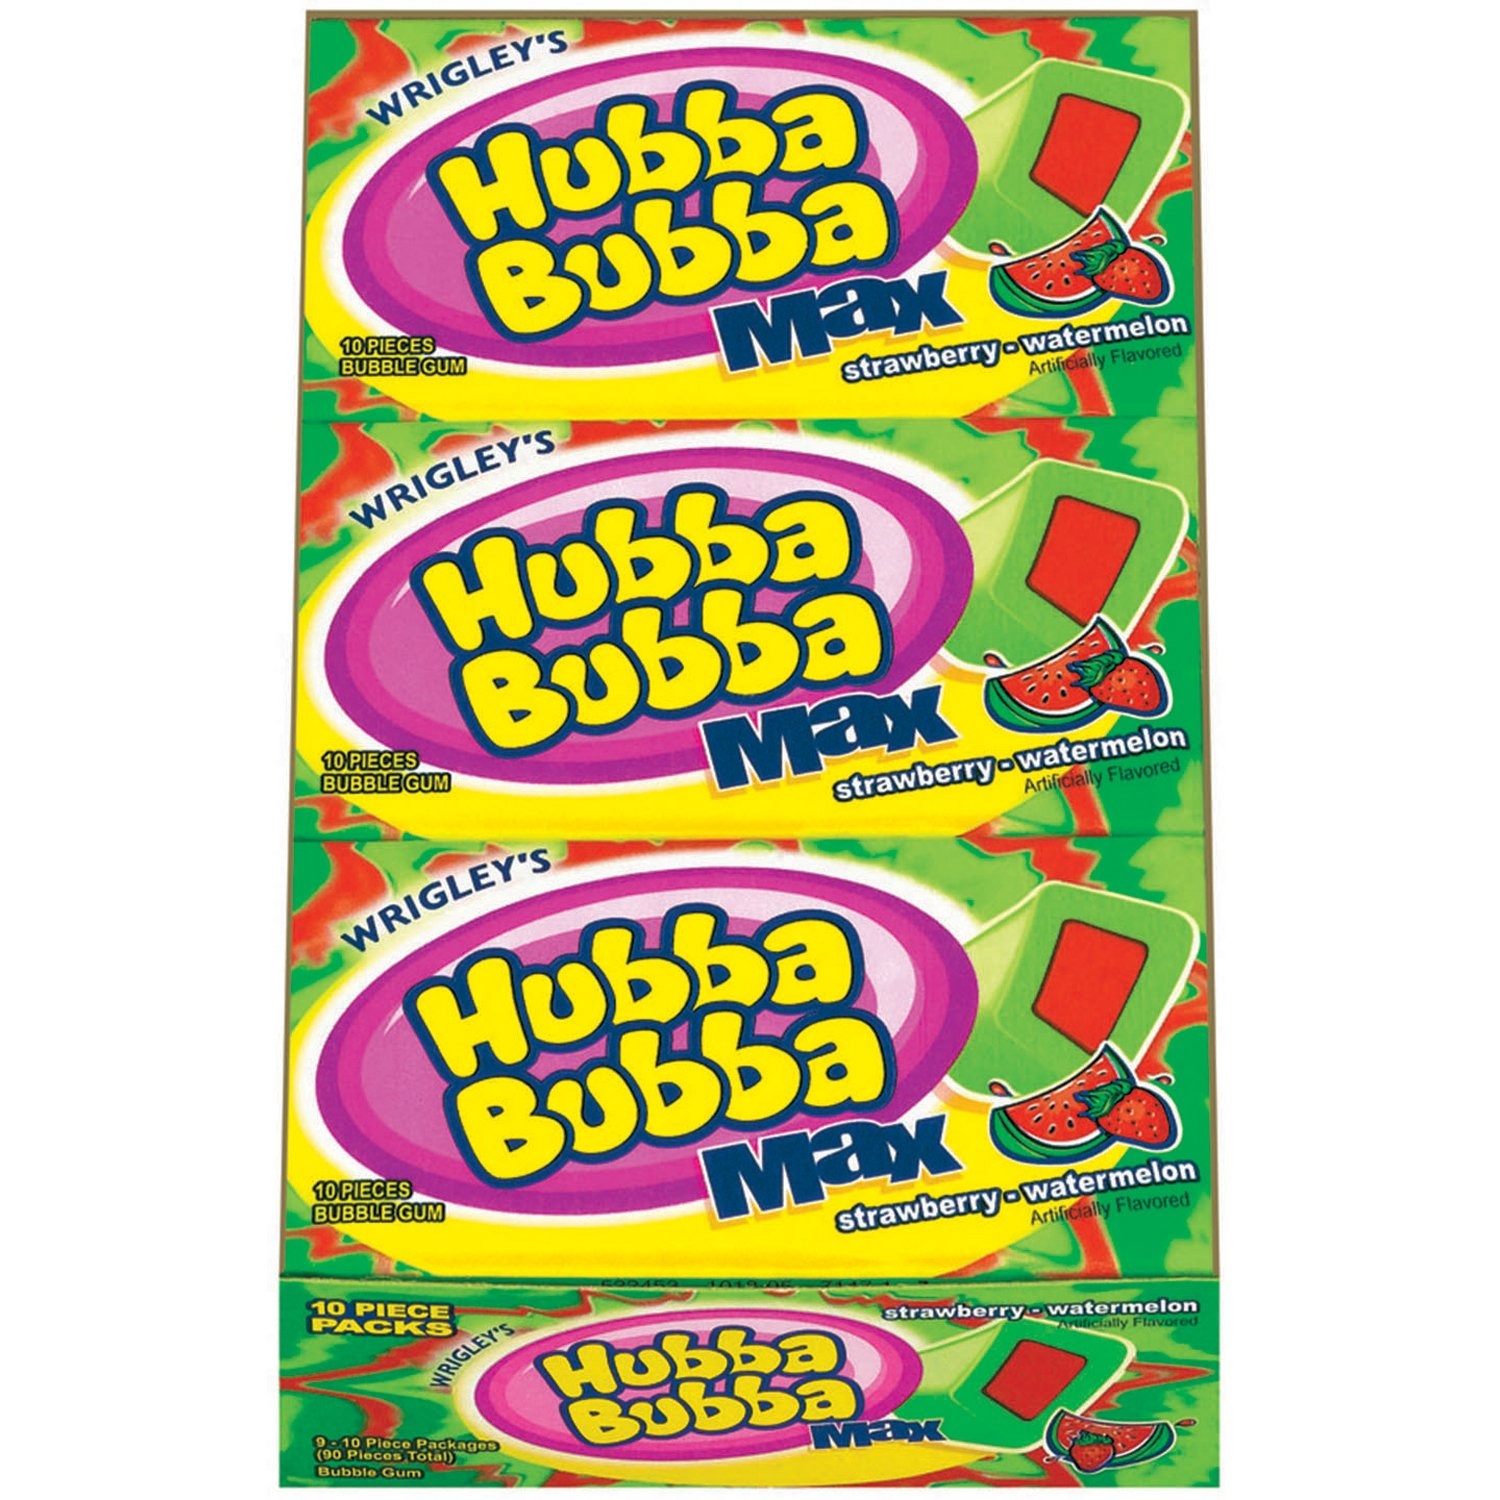
Item Name: Hubba Bubba Max Bubble Gum, Strawberry-Watermelon, 10-Piece Packs (Pack of 18)
Bullet Point 1: Pack of two boxes, each box containing nine little boxes holding 10 gum pieces each (total of 18 little boxes / 180 gum pieces)
Bullet Point 2: Each piece of bubble gum combines two intense flavors: strawberry and watermelon
Bullet Point 3: Rectangular pieces are individually wrapped
Bullet Point 4: Made in the Mexico
Value: 180.0
Unit: Count

Price: 20.99